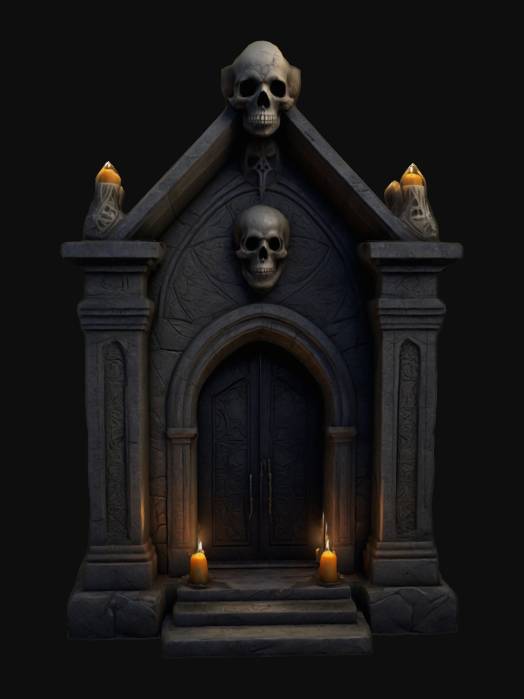
미적 점수 (1~10점): 7